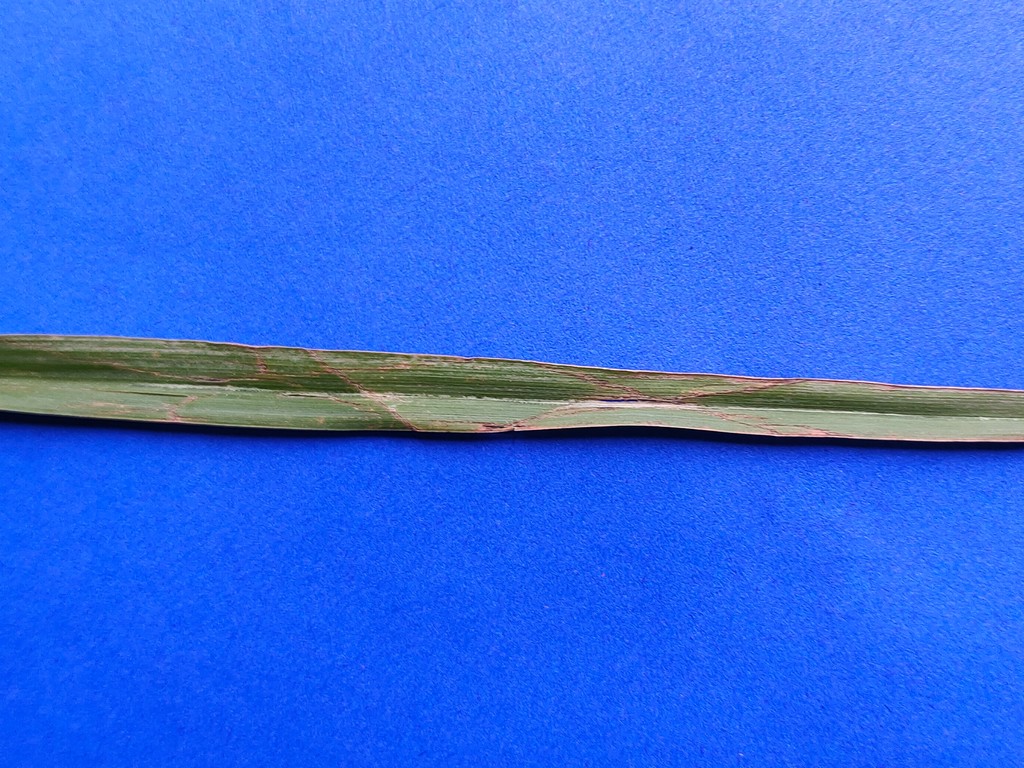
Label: Unhealthy